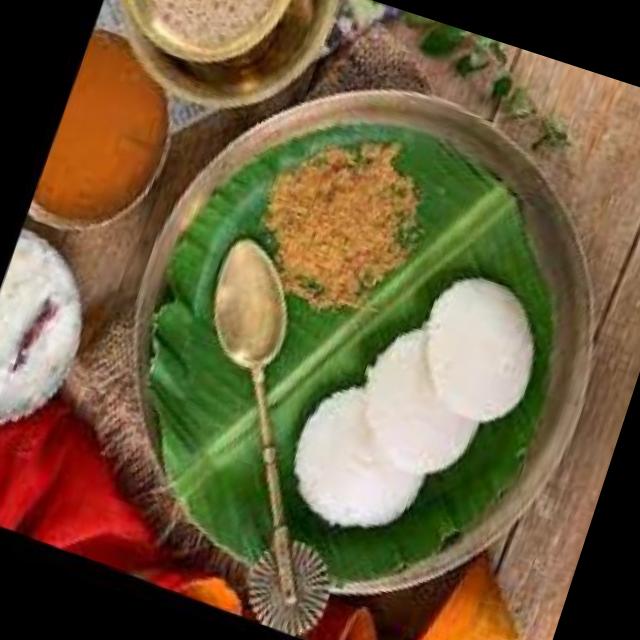
Dish: idli